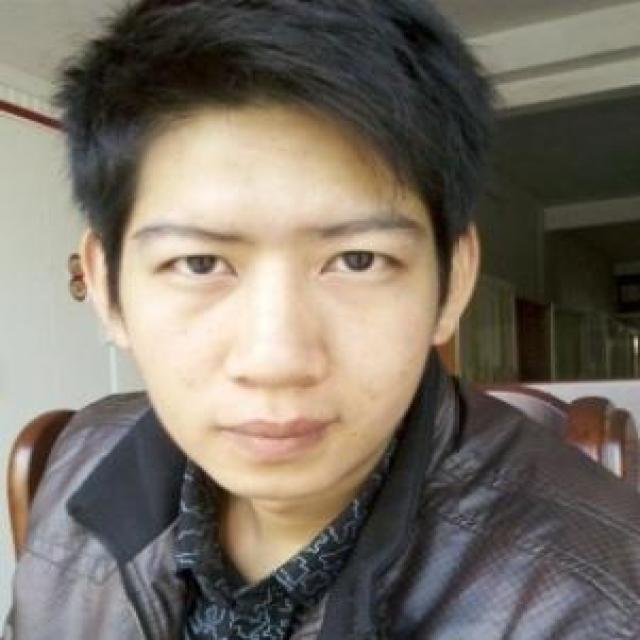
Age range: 21-44